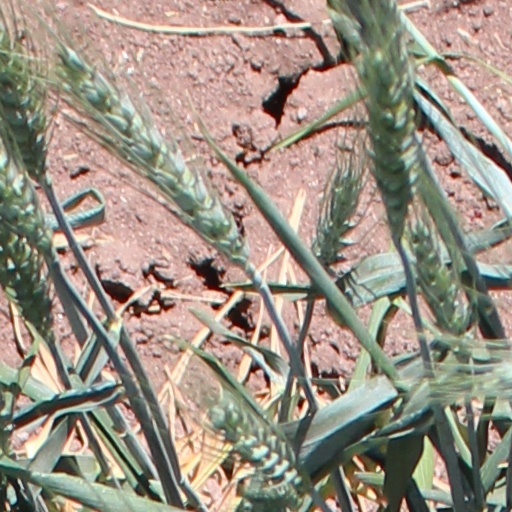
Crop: wheat